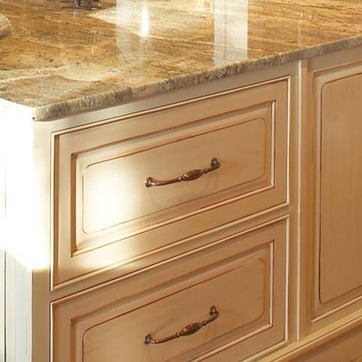
Material: metal